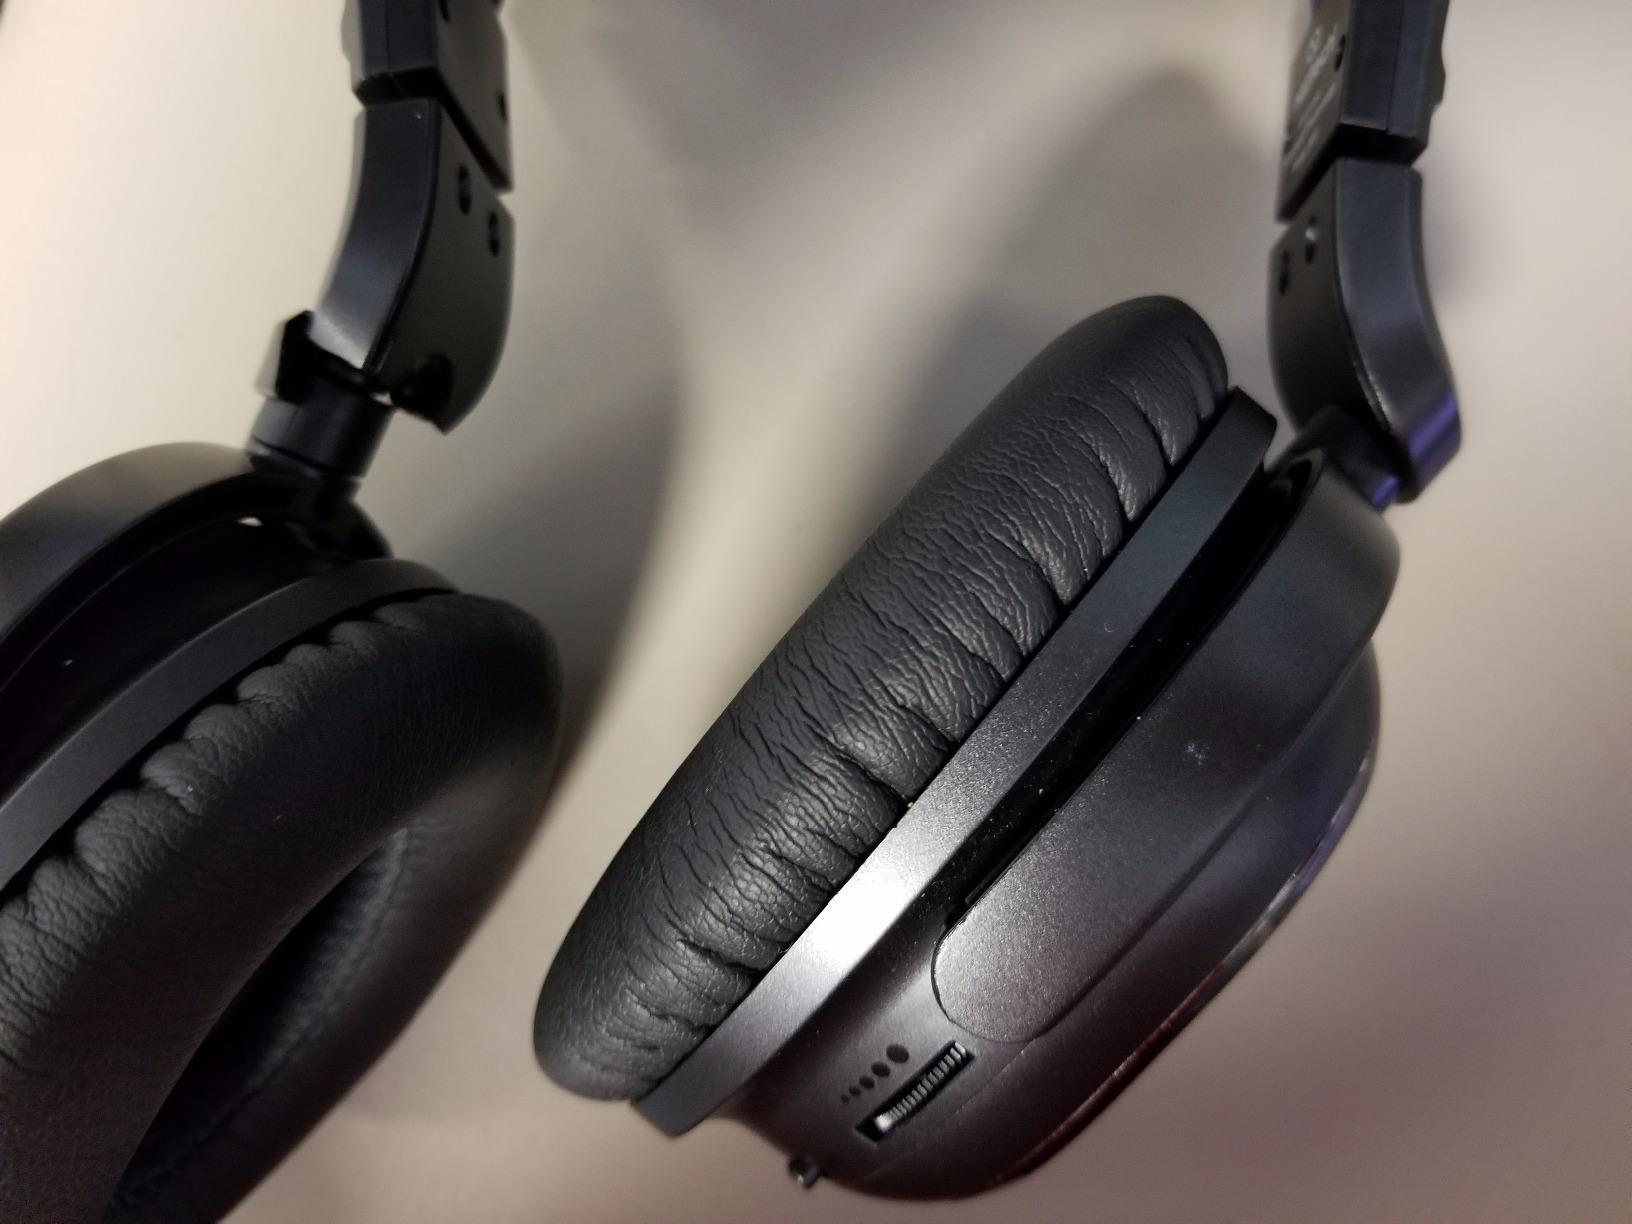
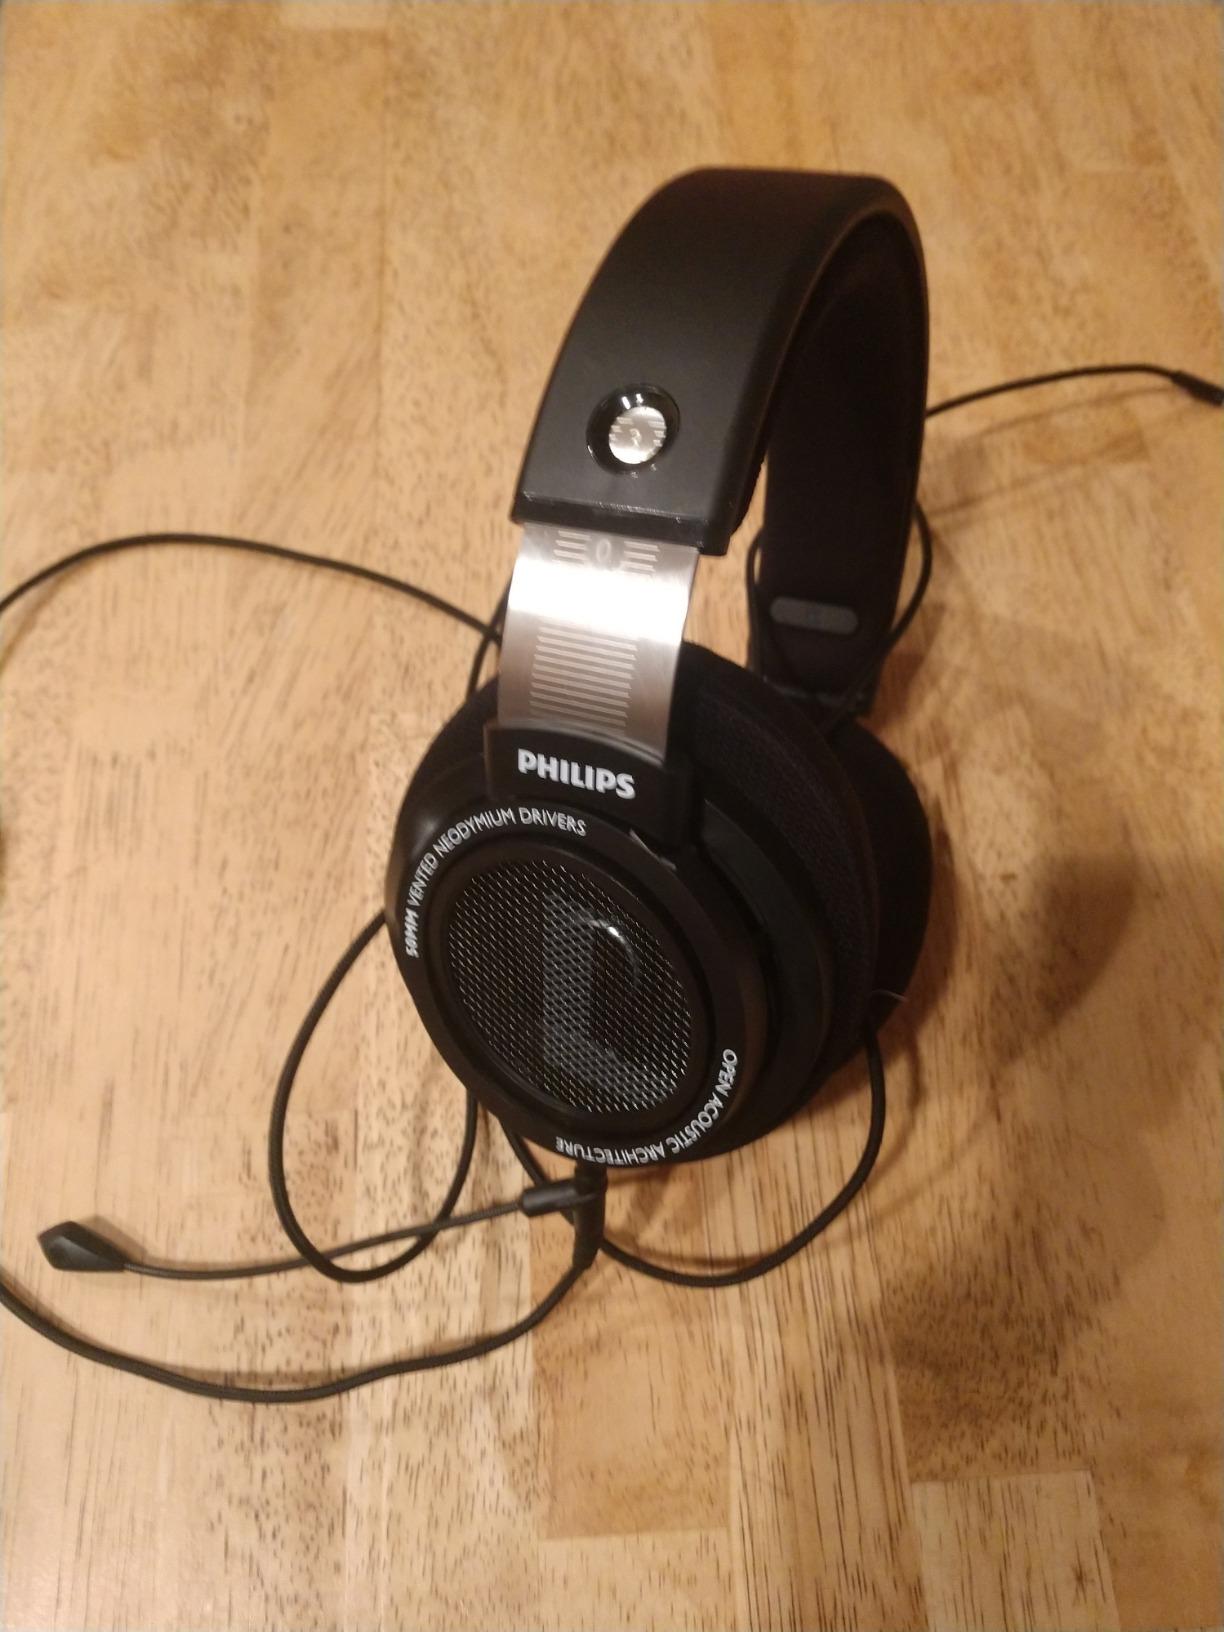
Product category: headphones
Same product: no